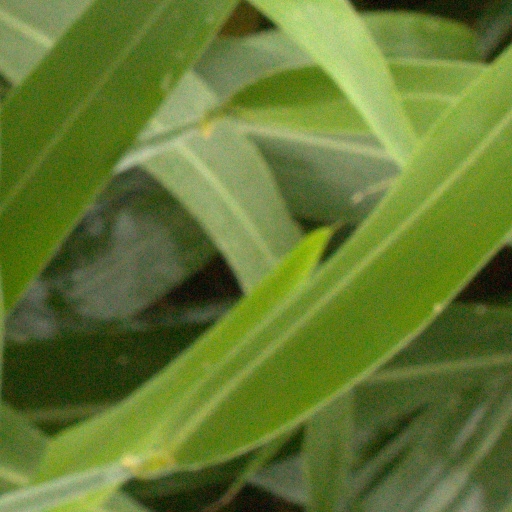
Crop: sorghum